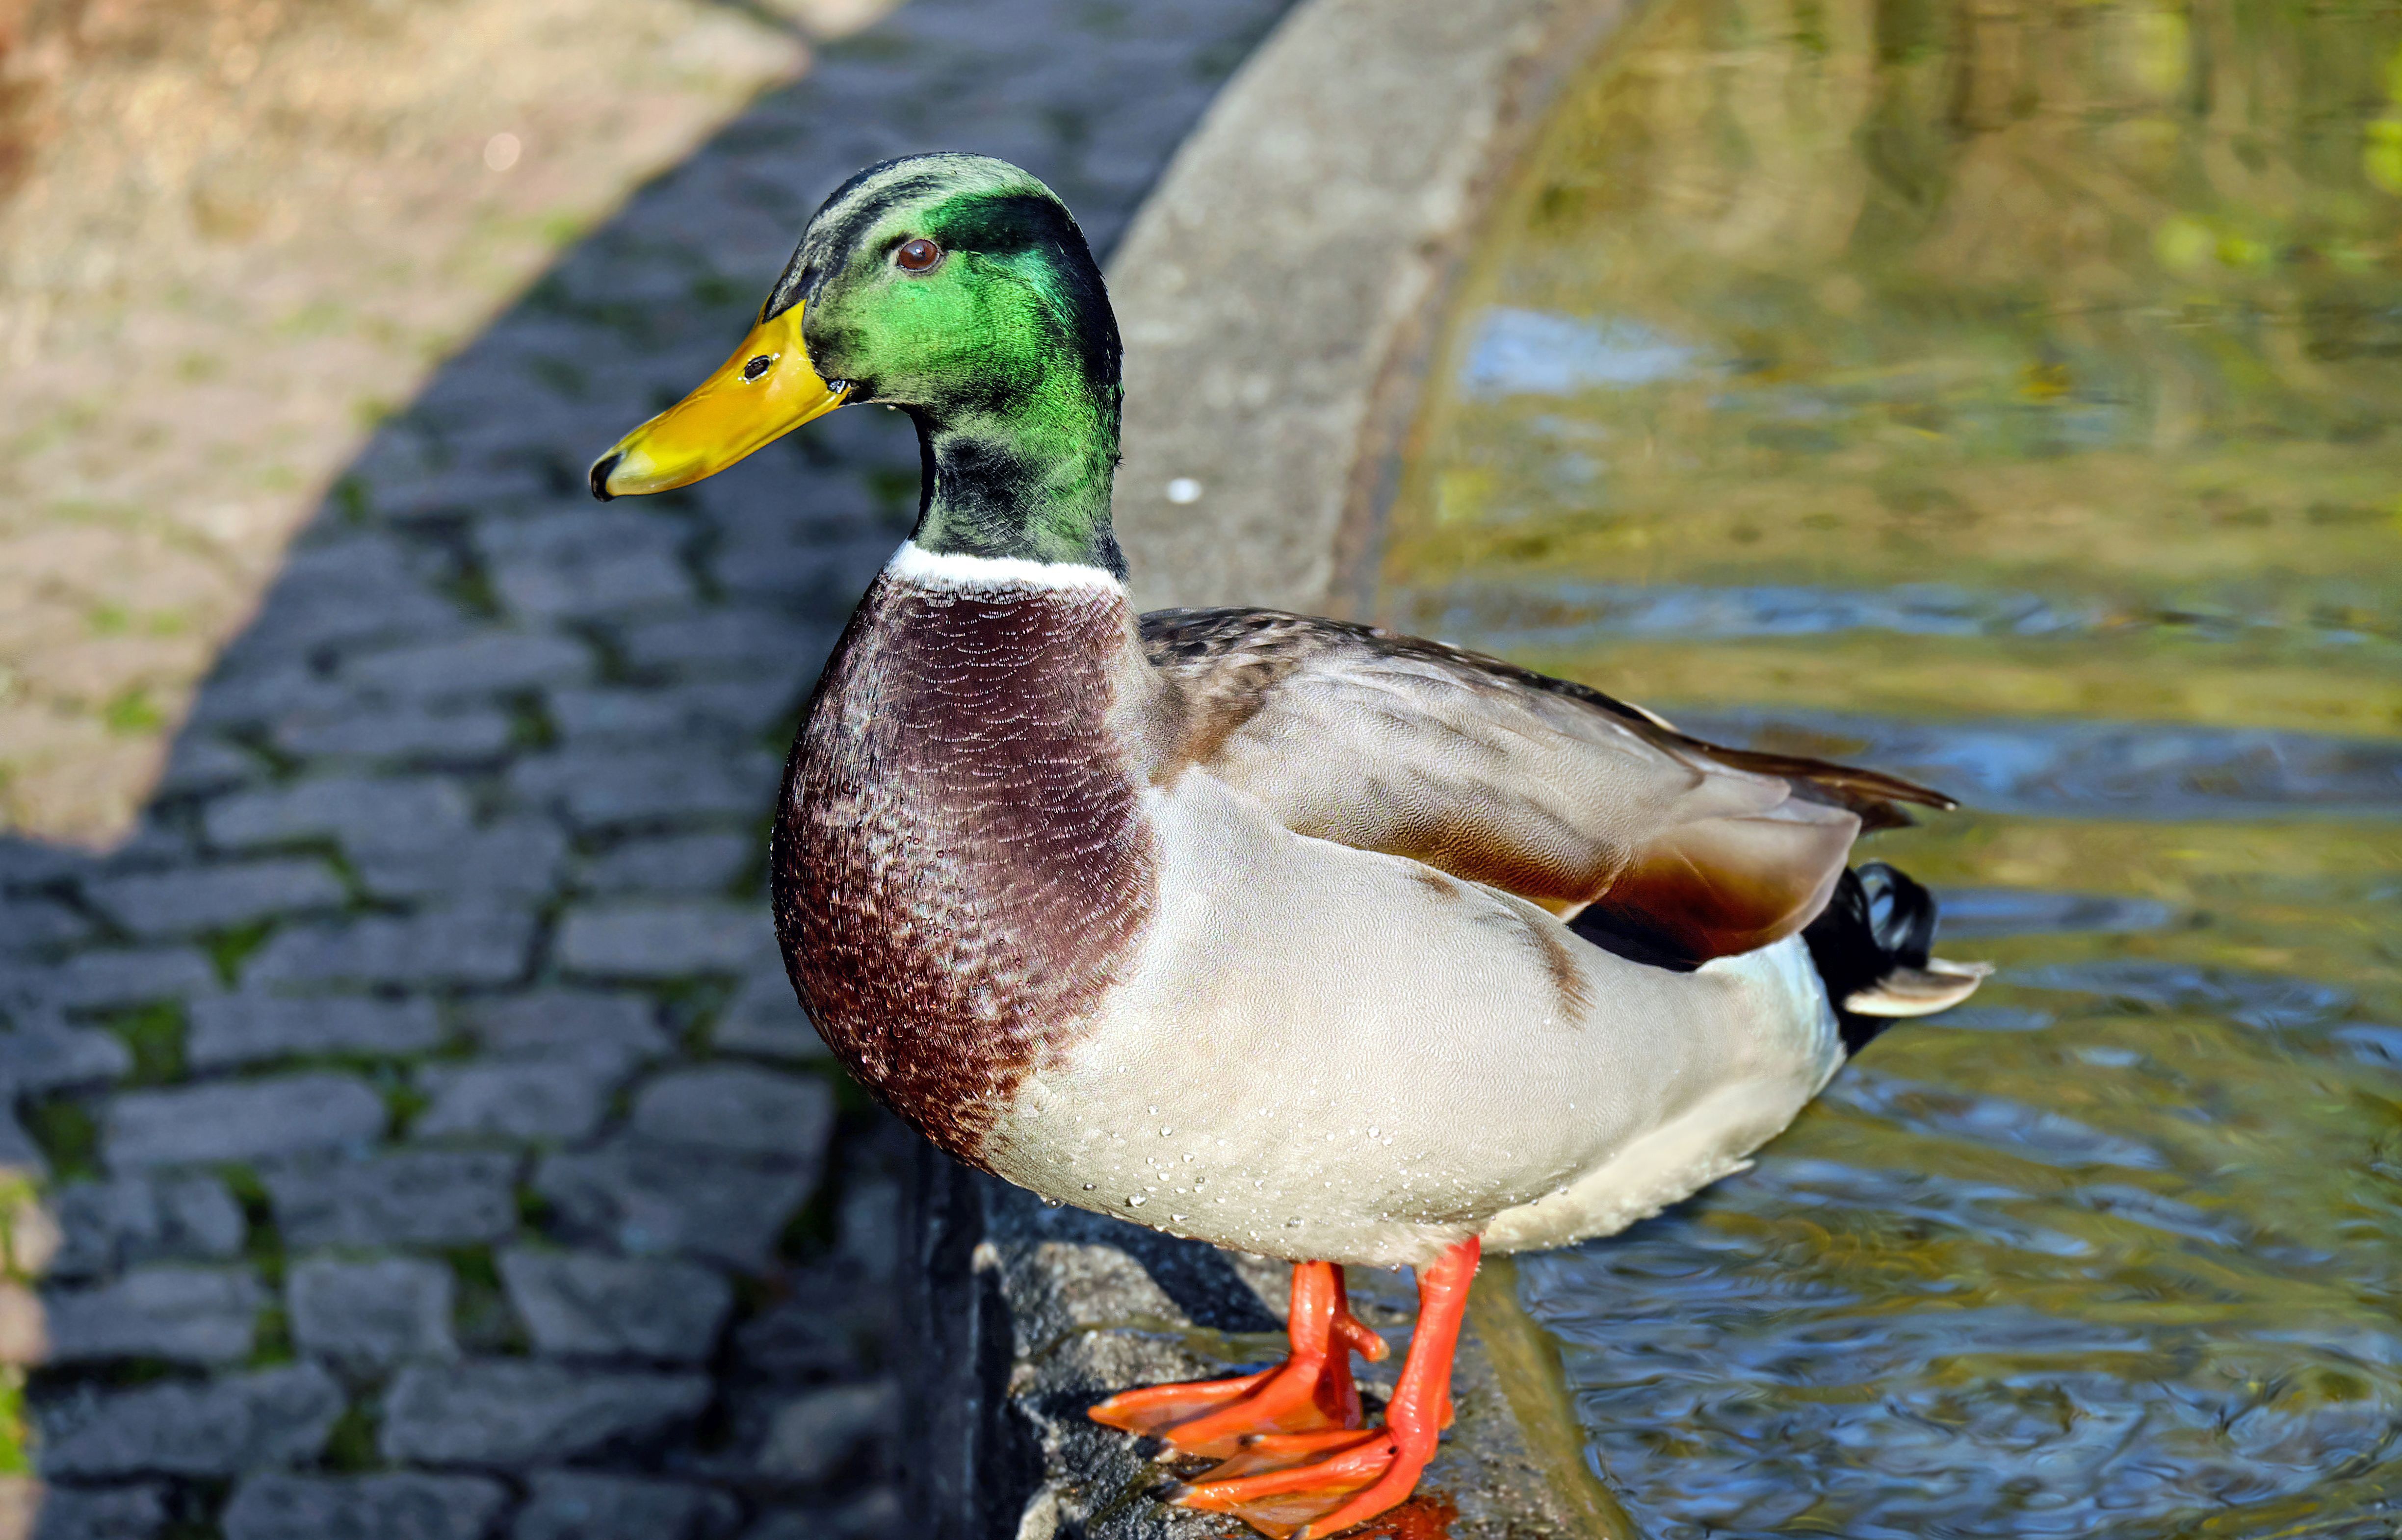
water, nature, bird, animal, pond, wildlife, beak, fauna, plumage, poultry, drake, duck, goose, vertebrate, stands, waterfowl, shiny, water bird, mallard, canard, males, pride, ducks geese and swans, pond edge